Abdullah Al-Mayouf

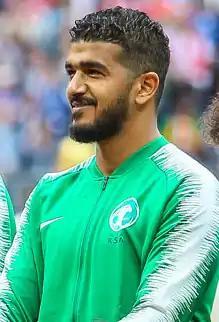
Abdullah with Saudi Arabia at the 2018 FIFA World Cup

Abdullah Ibrahim Al-Mayouf (born 23 January 1987) is a Saudi Arabian professional footballer who plays as a goalkeeper for Saudi Professional League club Al-Shabab.